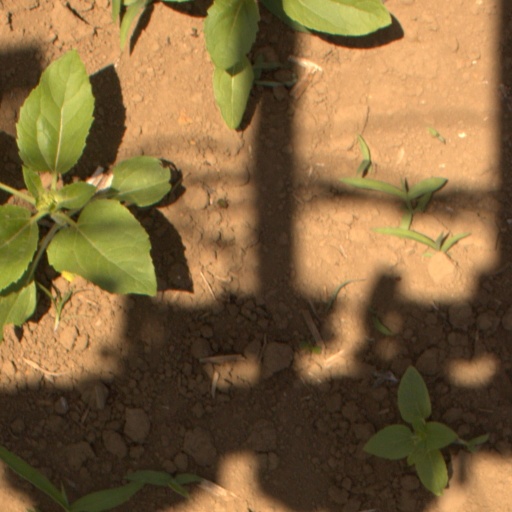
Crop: Jerusalem artichoke